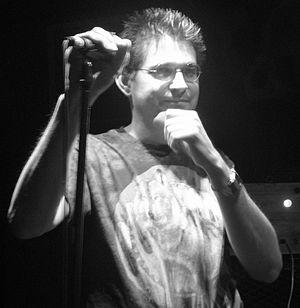
Steve Albini, en concert avec Shellac